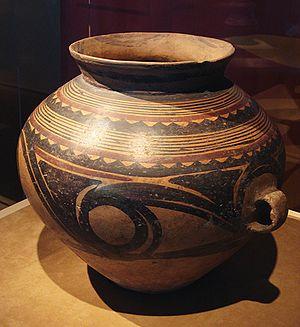
La céramique chinoise, principalement connue pour la porcelaine que les Chinois ont inventée, est riche d'une longue tradition d'innovations techniques et stylistiques.